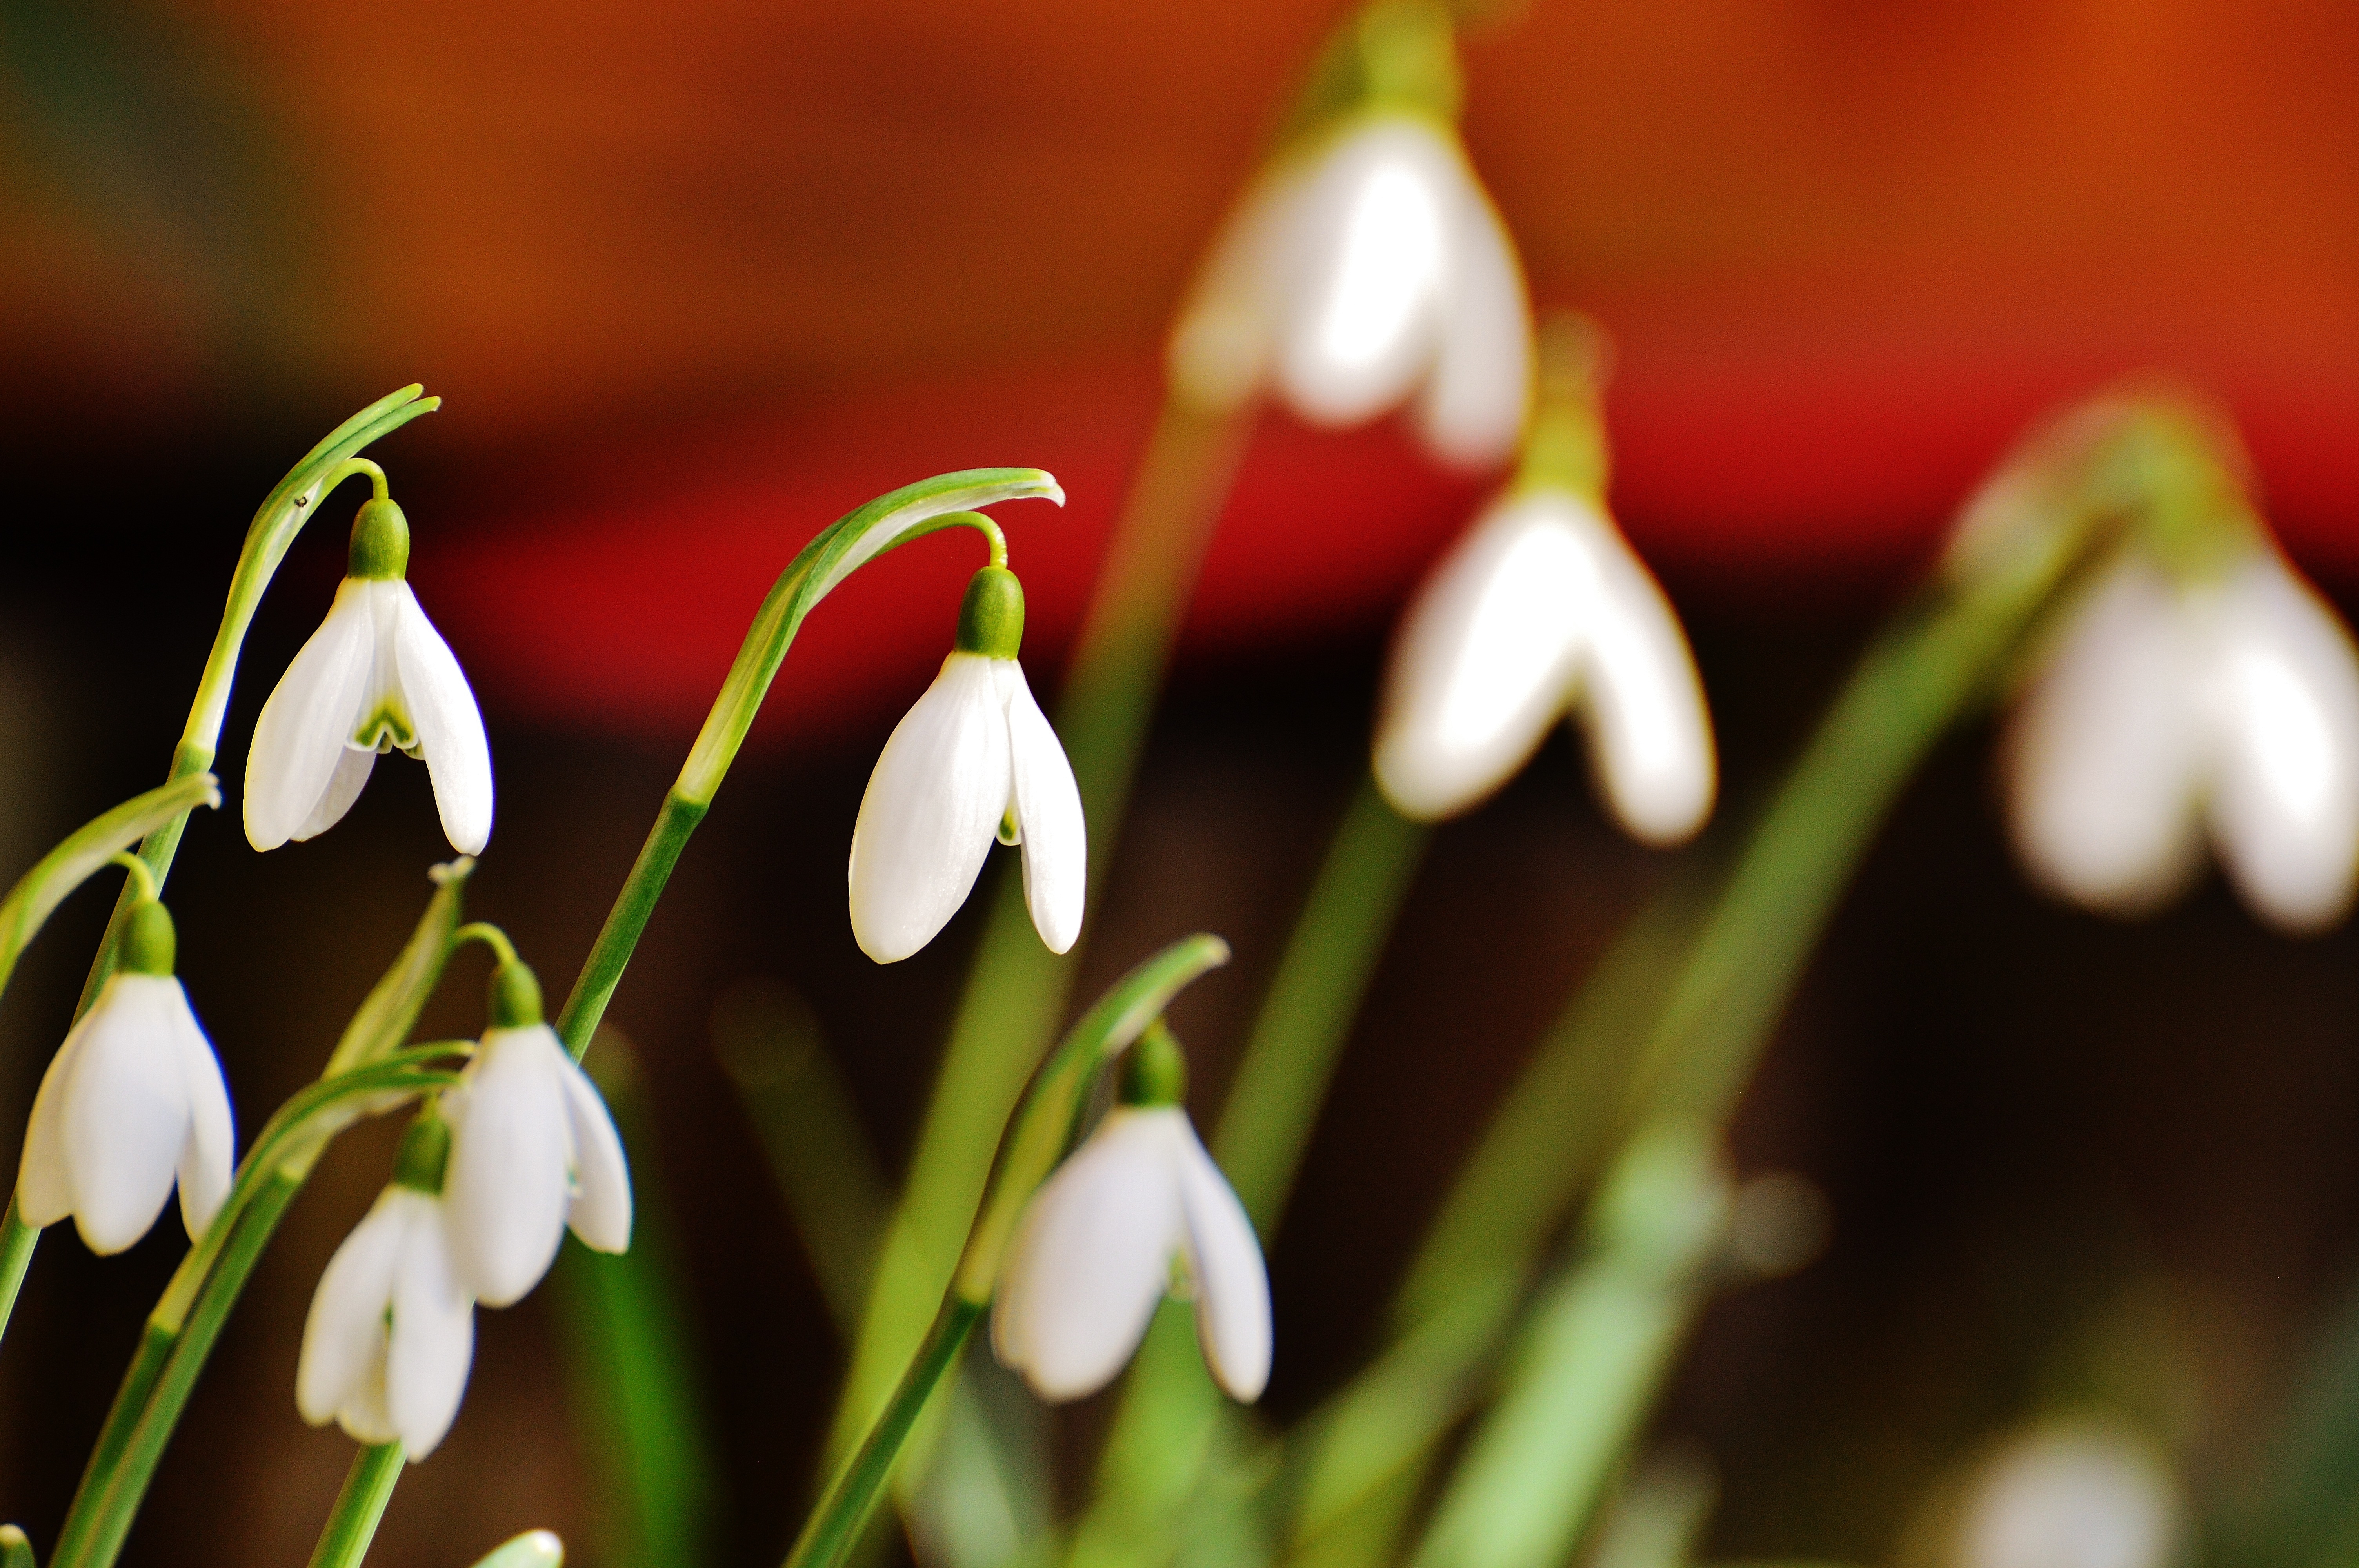
plant, flower, petal, bloom, spring, macro, botany, close, flora, flowers, close up, snowdrop, spring flower, galanthus, macro photography, flowering plant, signs of spring, plant stem, land plant